Jessica Shirvington

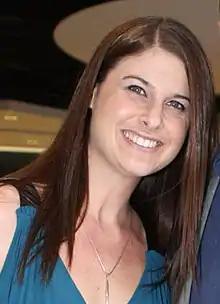
Jessica Shirvington (2012)

Jessica Shirvington, née Pagent, (born in Sydney on 15 April 1979) is an Australian author. She is best known for her book series "Embrace", also called "The Violet Eden Chapters".